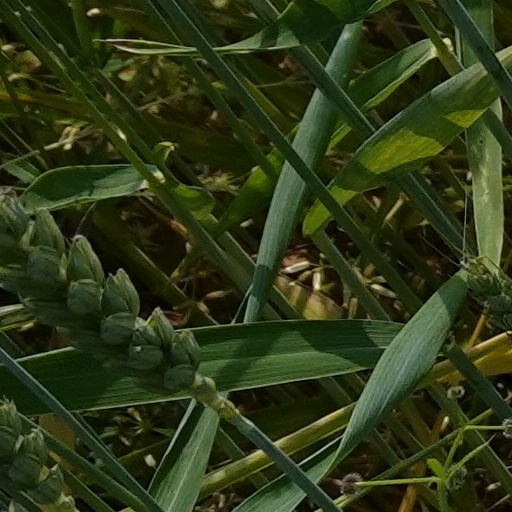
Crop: wheat